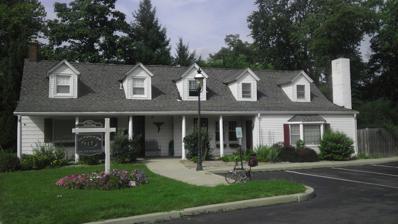
Building: Blauvelt–Demarest House
Country: United States of America
Year built: 1740
Historic house in New Jersey, United States United States historic place Blauvelt–Demarest House U.S. National Register of Historic Places New Jersey Register of Historic Places Show map of Bergen County, New Jersey Show map of New Jersey Show map of the United States Location 230 Broadway, Hillsdale, New Jersey Coordinates 41°0′25″N 74°2′28″W / 41.00694°N 74.04111°W / 41.00694; -74.04111 Built c. 1740 MPS Stone Houses of Bergen County TR NRHP reference No. 83001472 NJRHP No. 535 Significant dates Added to NRHP January 9, 1983 Designated NJRHP October 3, 1980 The Blauvelt–Demarest House is located at 230 Broadway in the borough of Hillsdale in Bergen County, New Jersey , United States. The historic stone house was built around 1740 based on architectural evidence and was added to the National Register of Historic Places on January 9, 1983, for its significance in architecture. It was listed as part of the Early Stone Houses of Bergen County Multiple Property Submission (MPS). According to the nomination form, Arie Blauvelt is thought have built the house around the time of his marriage in 1737. His son, Garret A. Blauvelt, inherited it in 1748. Garret Demarest purchased it between 1769 and 1775. It remained in the Demarest family until 1842. See also National Register of Historic Places listings in Bergen County, New Jersey References